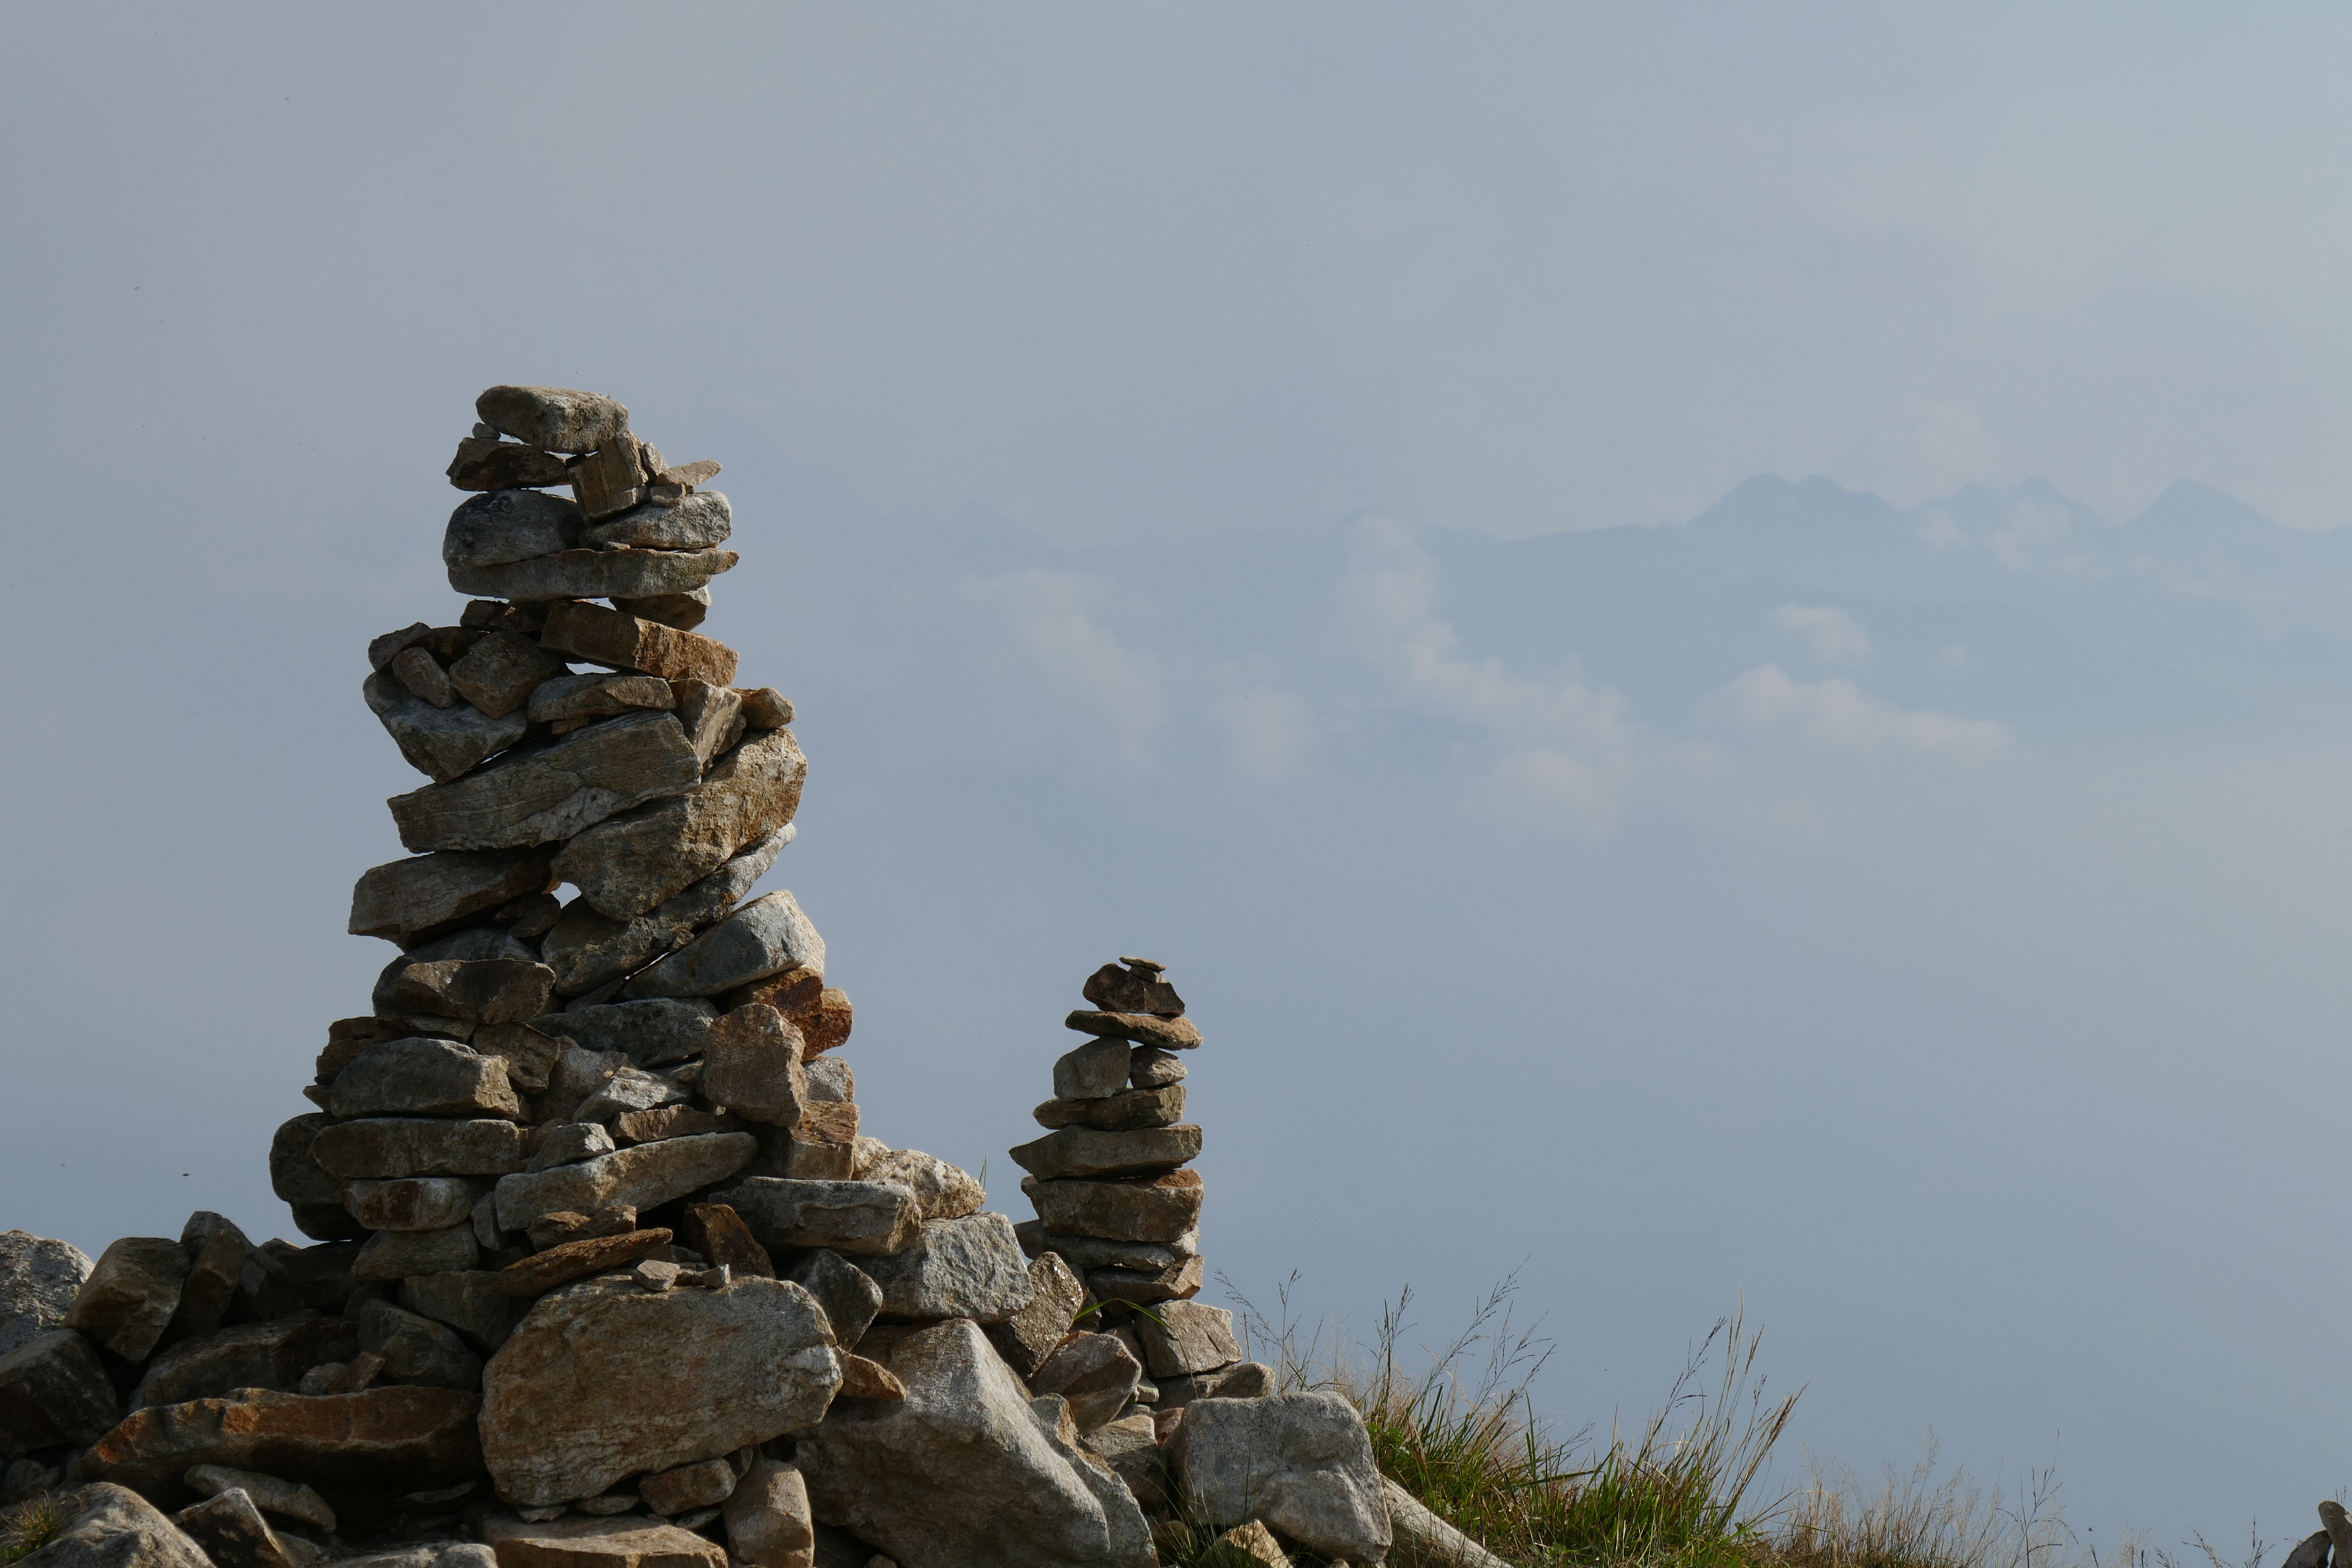
tree, rock, mountain, hiking, monument, statue, balance, terrain, summit, sculpture, stones, temple, top, ancient history